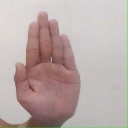
अक्षर: ध